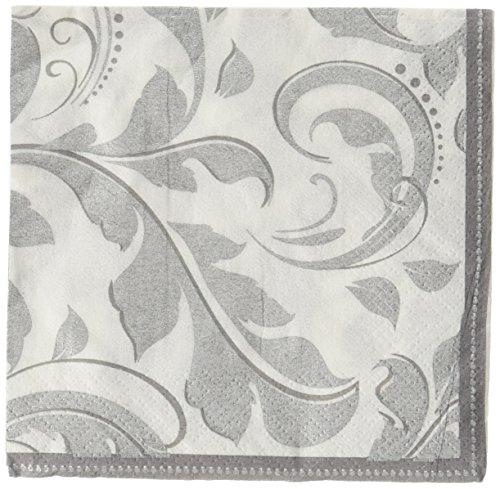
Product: amscan Silver Wedding Beverage Napkins | Wedding and Engagement Party, 192 Ct.
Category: Toys & Games | Party Supplies | Party Tableware | Napkins
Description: Stylish silver wedding party beverage napkin made from high quality paper.
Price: $45.19
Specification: ProductDimensions:10x5x4inches|ItemWeight:1.18pounds|ShippingWeight:1.18pounds(Viewshippingratesandpolicies)|DomesticShipping:ItemcanbeshippedwithinU.S.|InternationalShipping:ThisitemcanbeshippedtoselectcountriesoutsideoftheU.S.LearnMore|ASIN:B077F12RHZ|Itemmodelnumber:503850|Manufacturerrecommendedage:4-12years